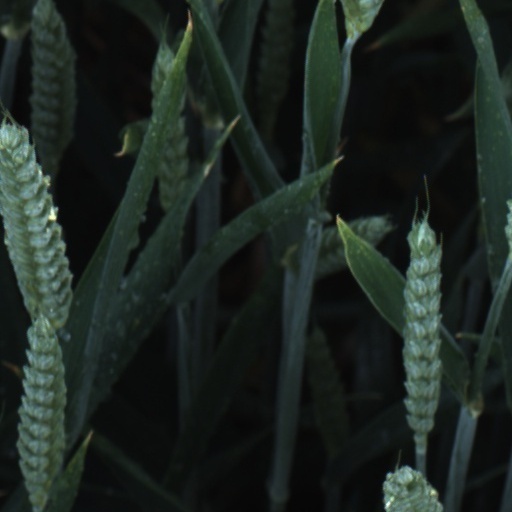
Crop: wheat